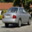
Label: automobile